Nathon Allen

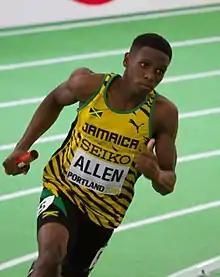
Allen in 2016

Nathon Allen (born 28 October 1995) is a Jamaican track and field athlete who competes in sprinting events. Allen of St. Jago High School and Twayne Crooks of Kingston College are the two school boys named to represent Jamaica at second staging of the World Relays in Nassau. He won an Olympic silver medal as a member of the Jamaican 4 × 400 m relay team.